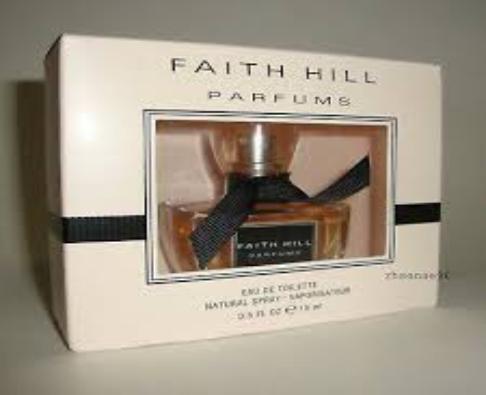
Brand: Faith Hill Parfums
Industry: Necessities